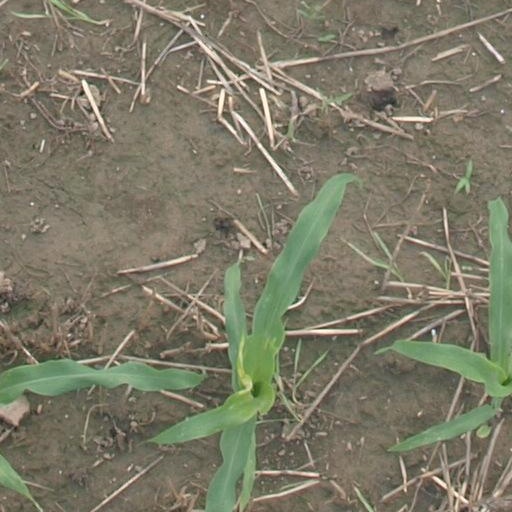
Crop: maize; corn